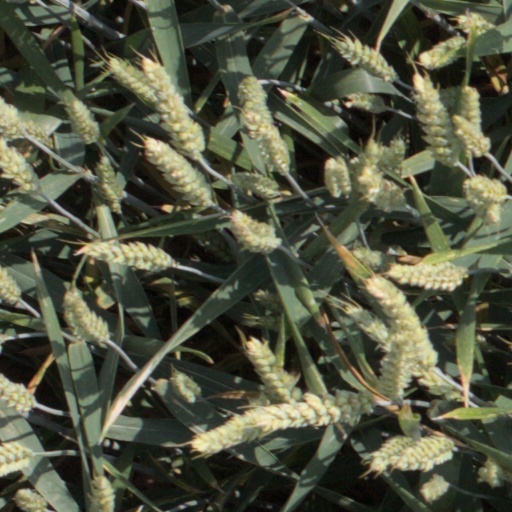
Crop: wheat